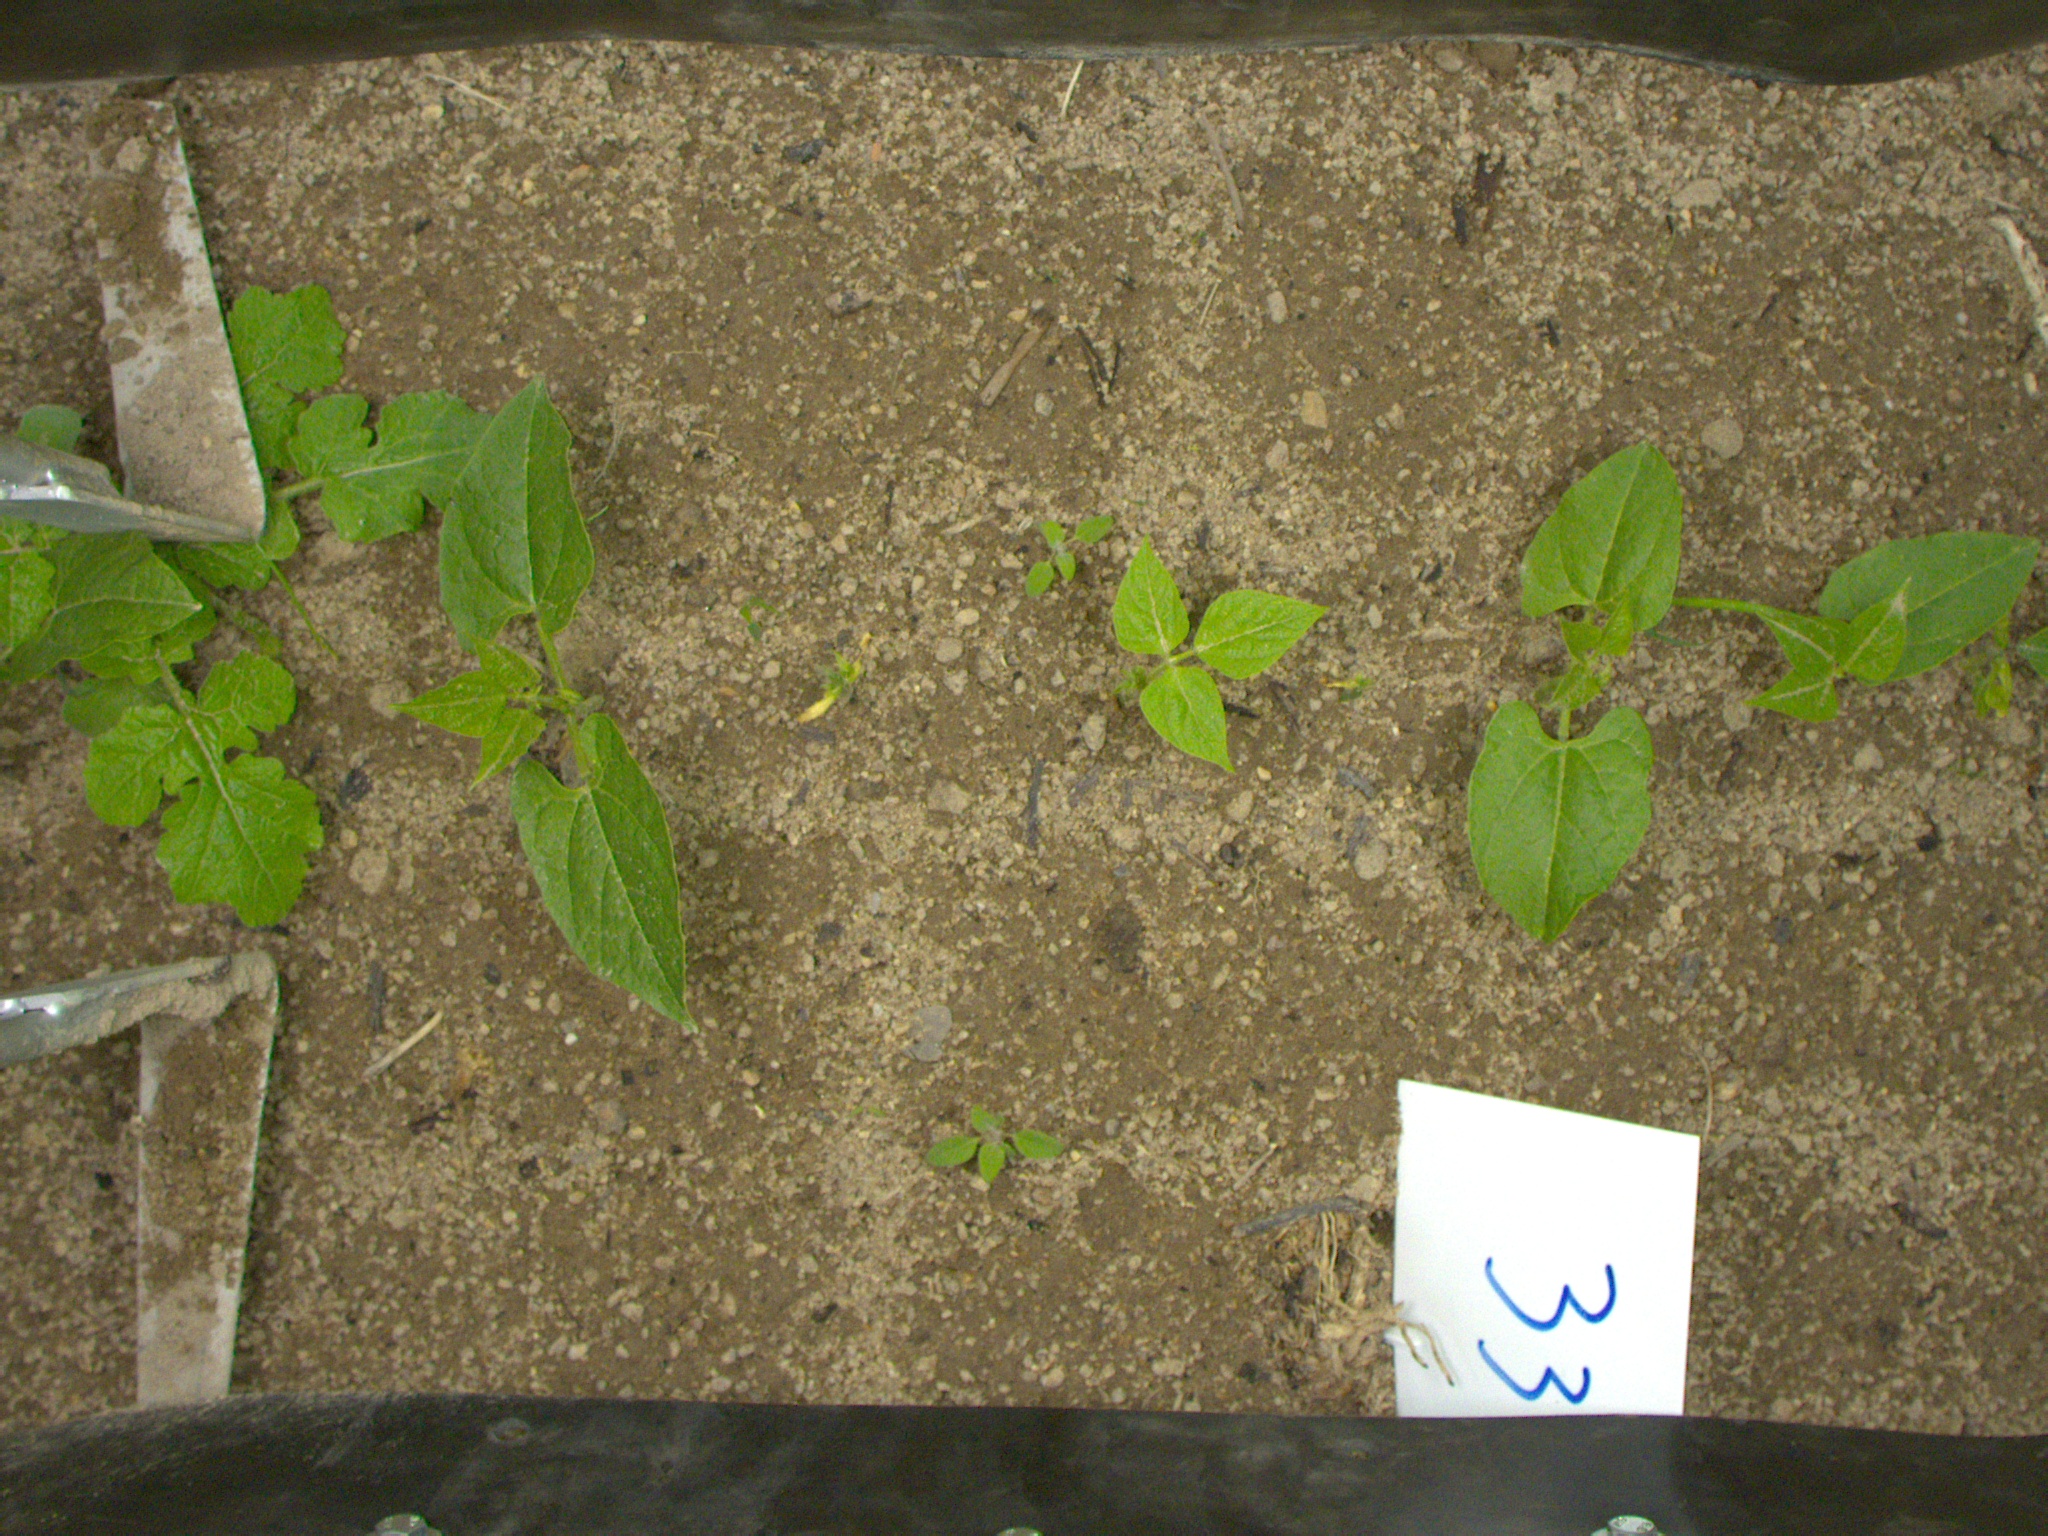
Crop: bean
Objects: bean, bean, stem_bean, stem_bean, bean, stem_bean, bean, stem_bean